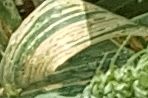
Label: Wheat___Yellow_Rust